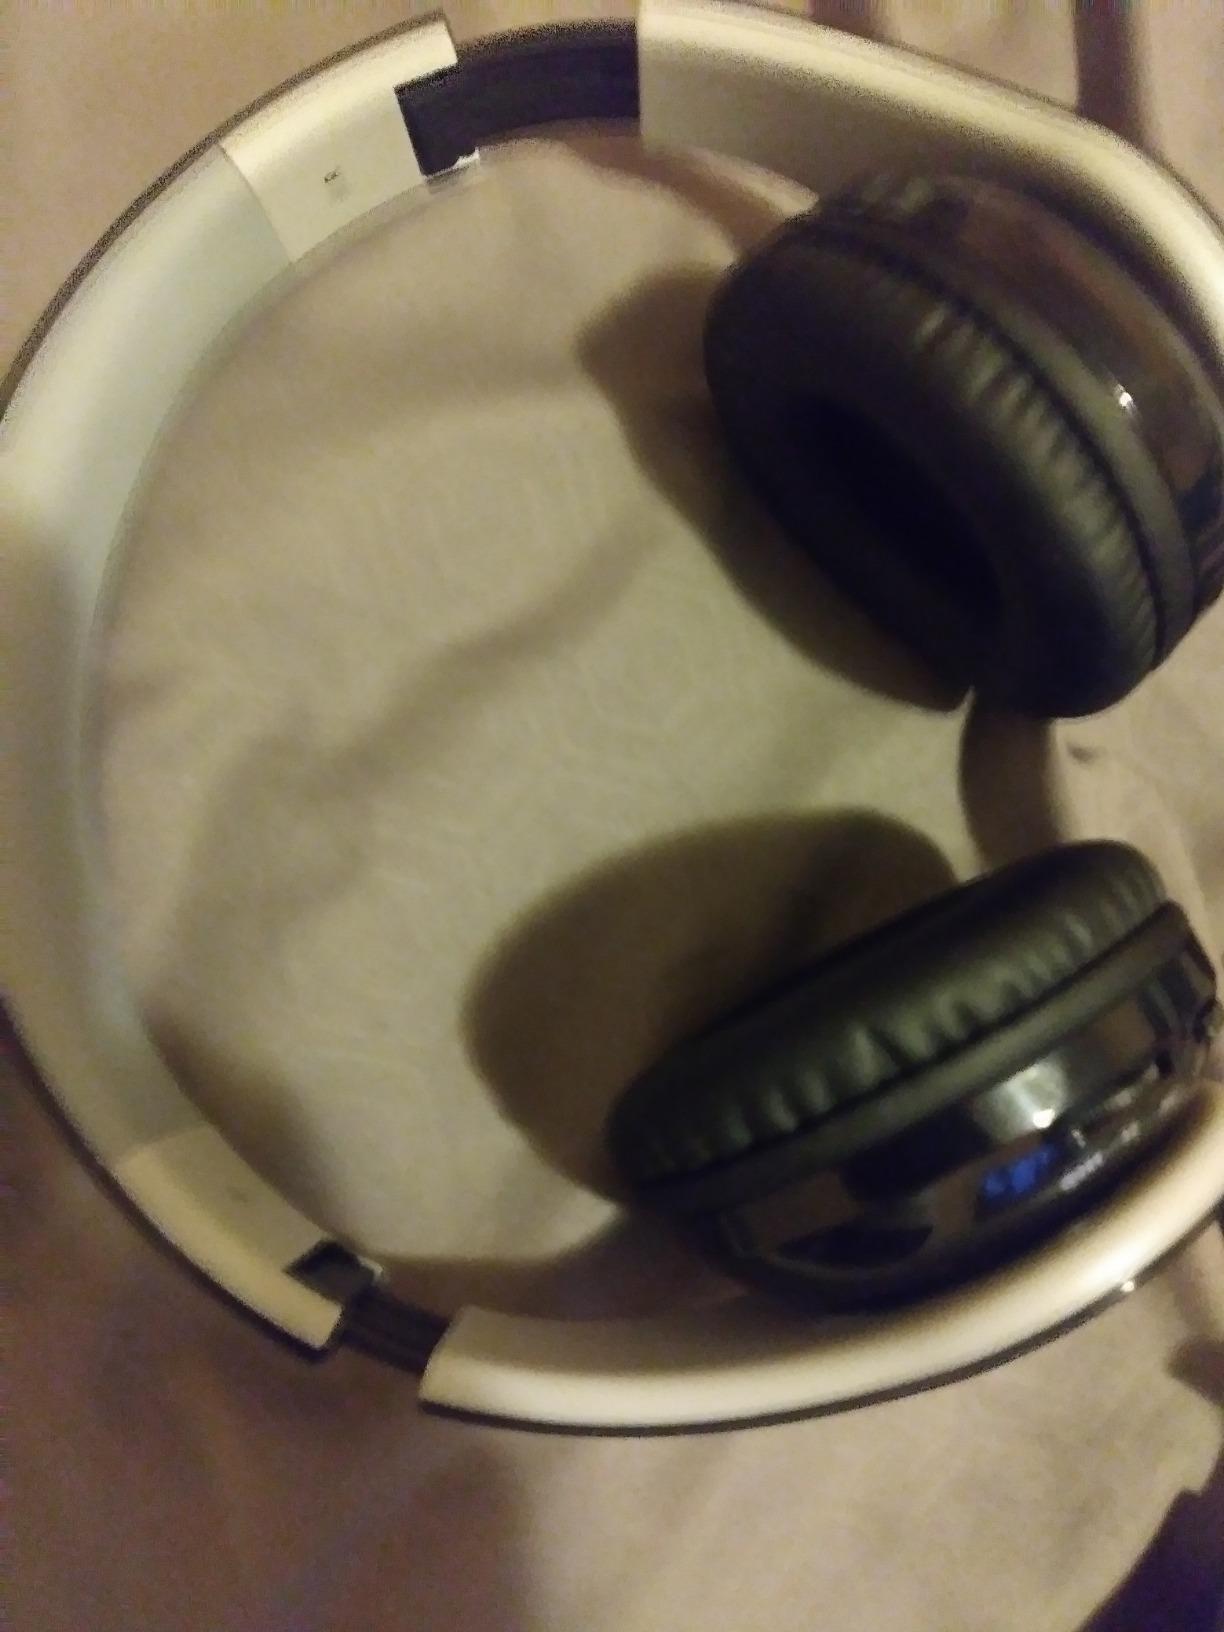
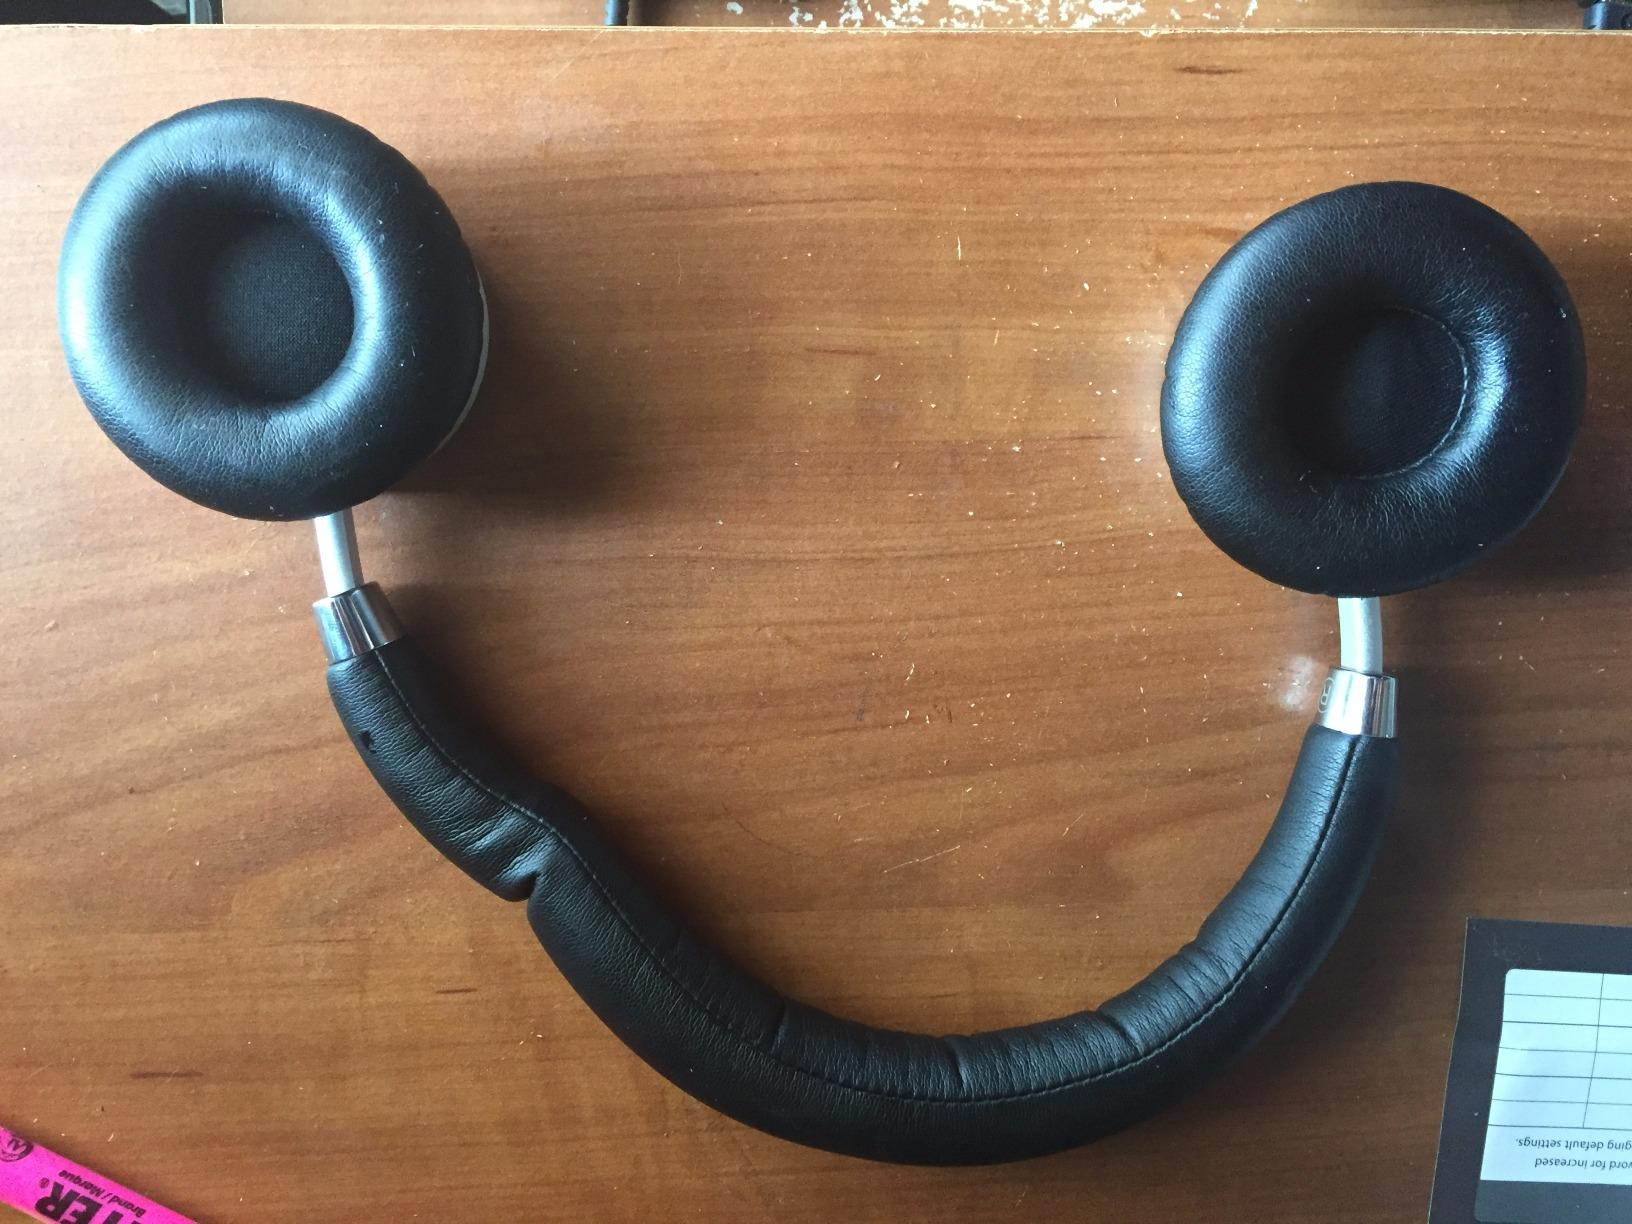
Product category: headphones
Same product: no